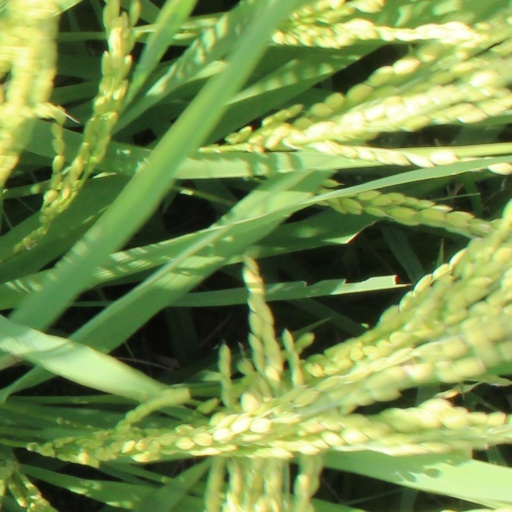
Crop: rice